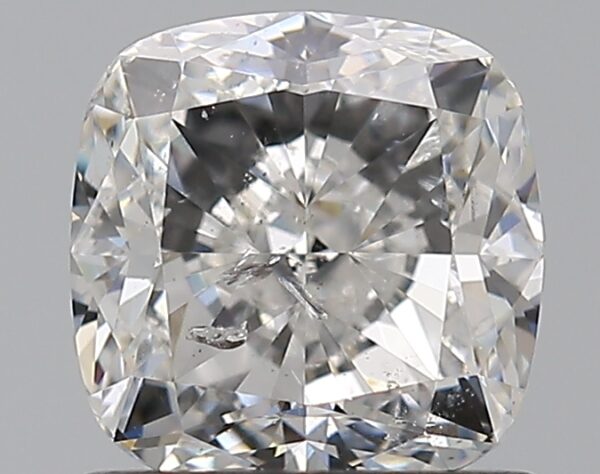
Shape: cushion
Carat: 1.01
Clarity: SI2
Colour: E
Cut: EX
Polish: EX
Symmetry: VG
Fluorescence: N
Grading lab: HRD
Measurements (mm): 5.56 x 5.52 x 3.76